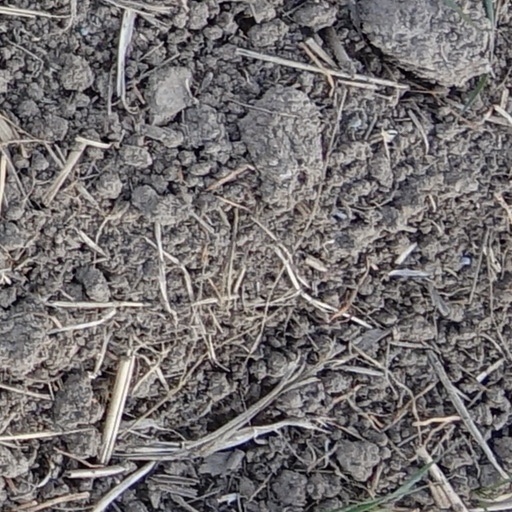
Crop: wheat